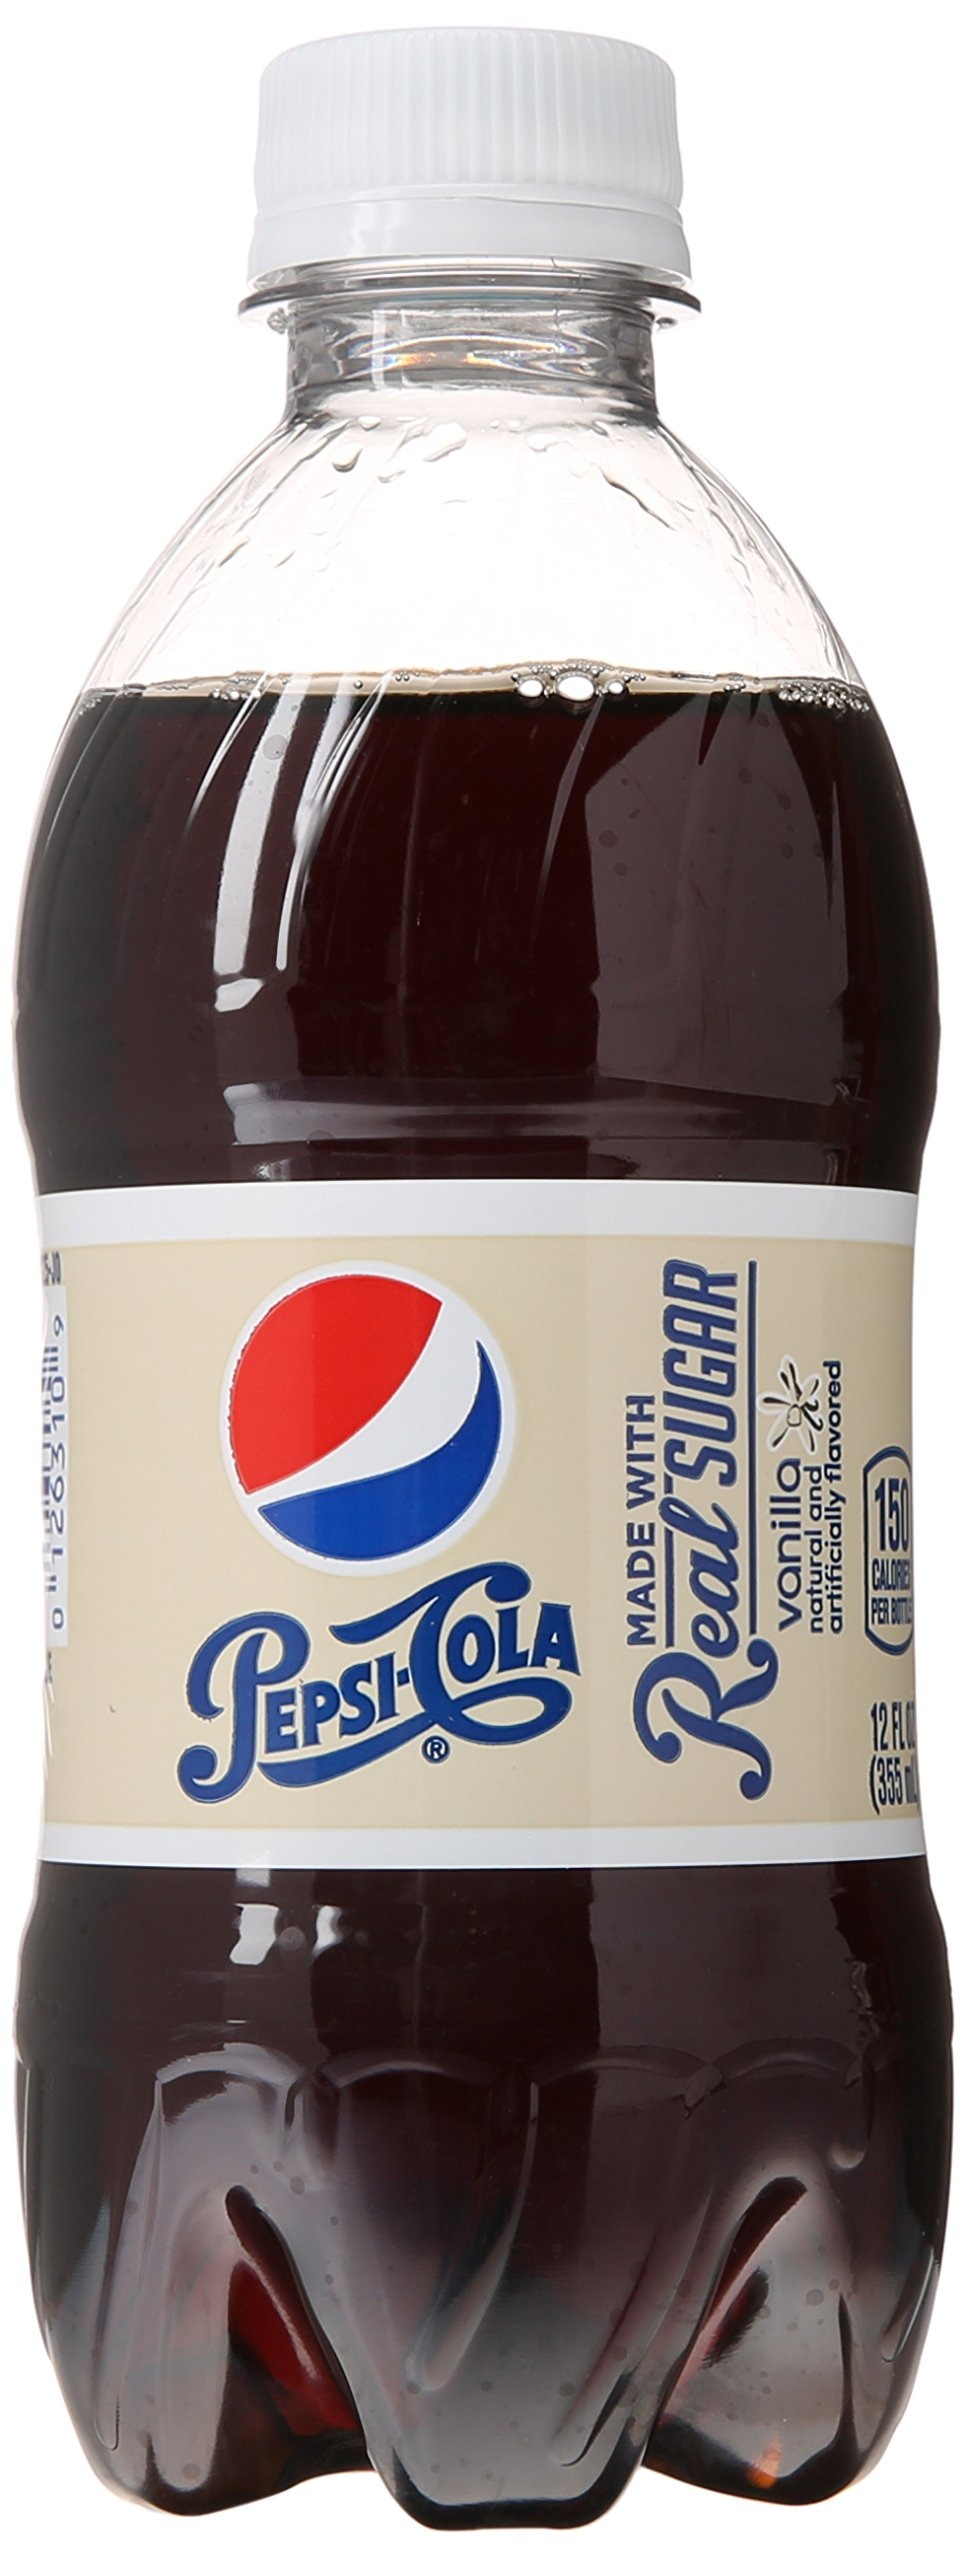
Item Name: Pepsi Made with Real Sugar, Vanilla Bottles (8 Count, 12 Fl Oz Each)
Value: 96.0
Unit: fl oz

Price: 21.66